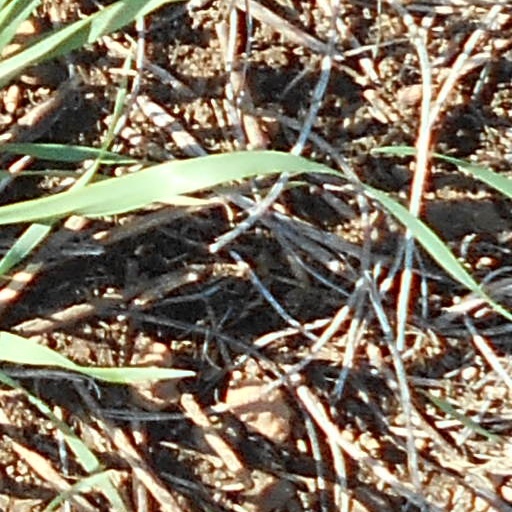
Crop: wheat